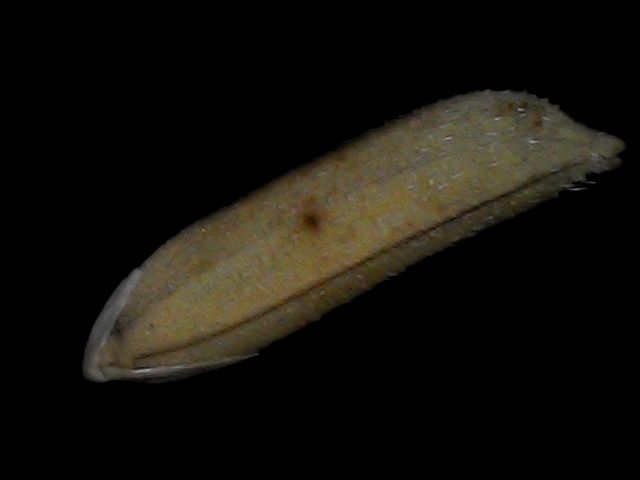
Rice variety: Bd87